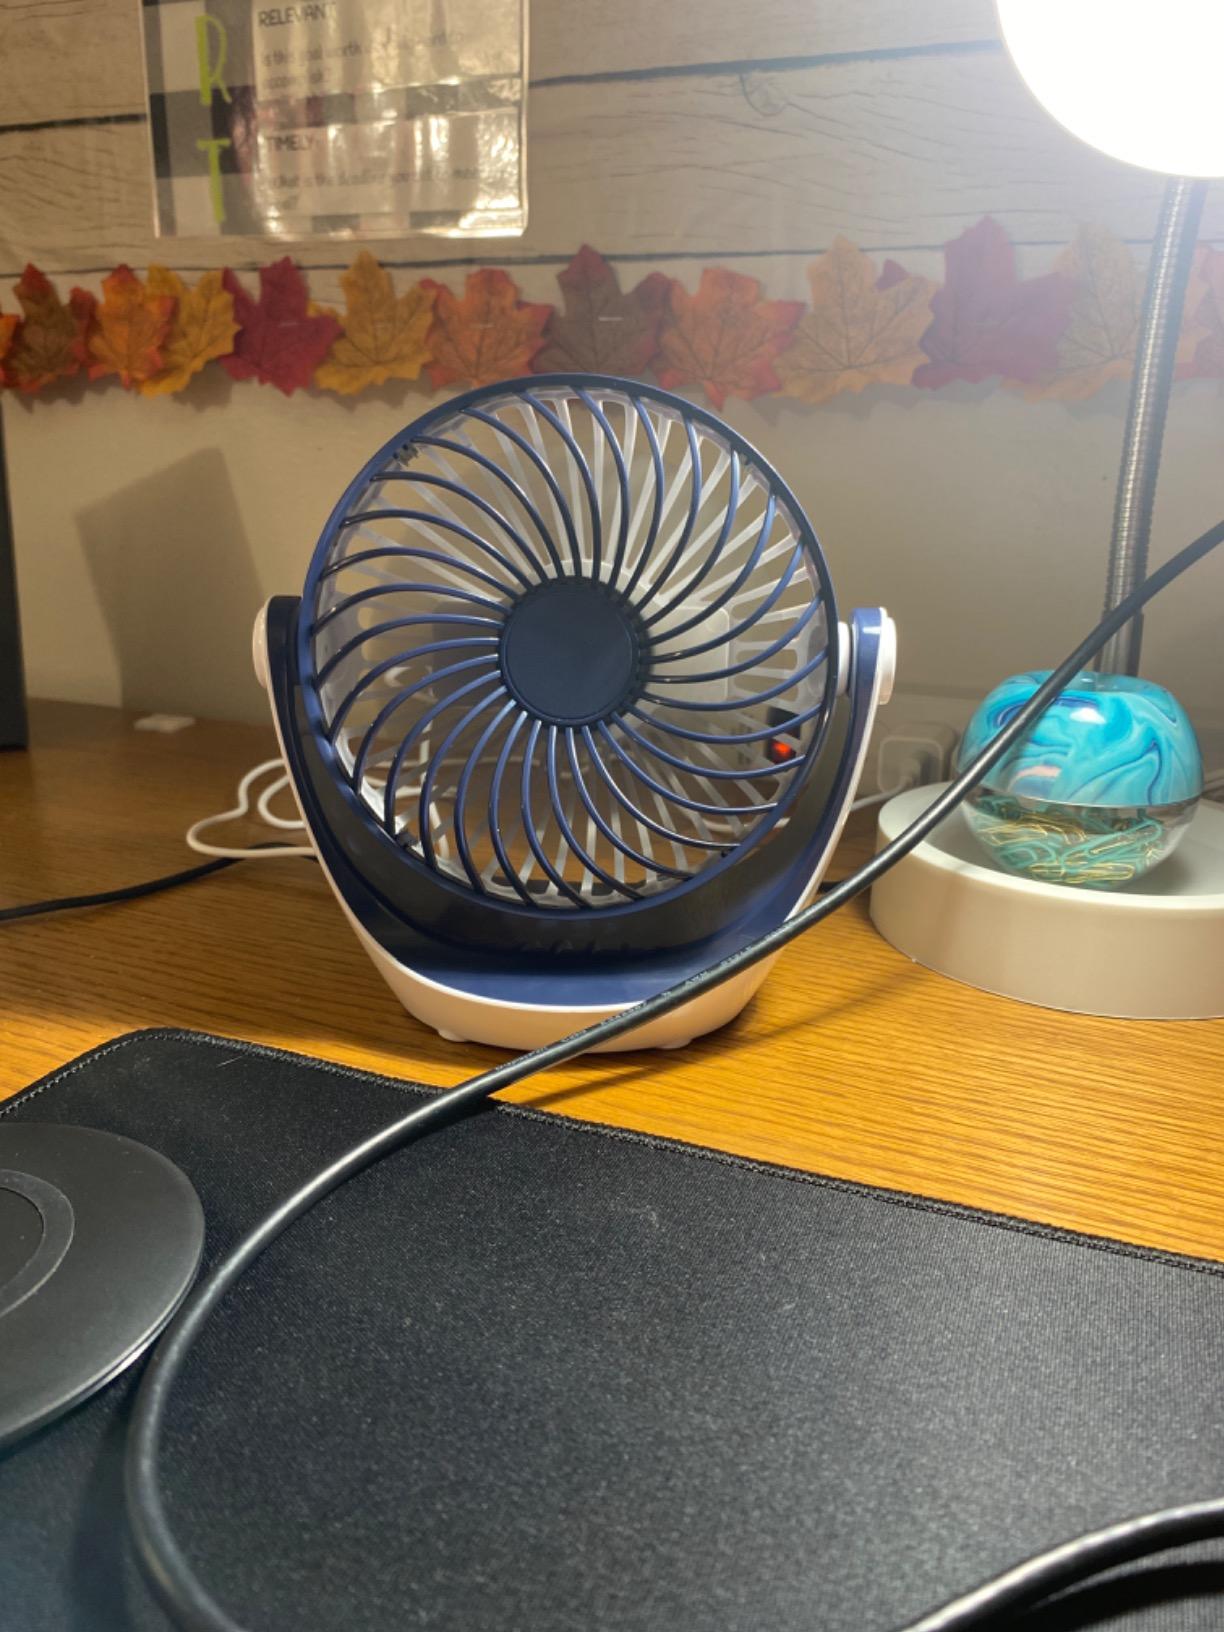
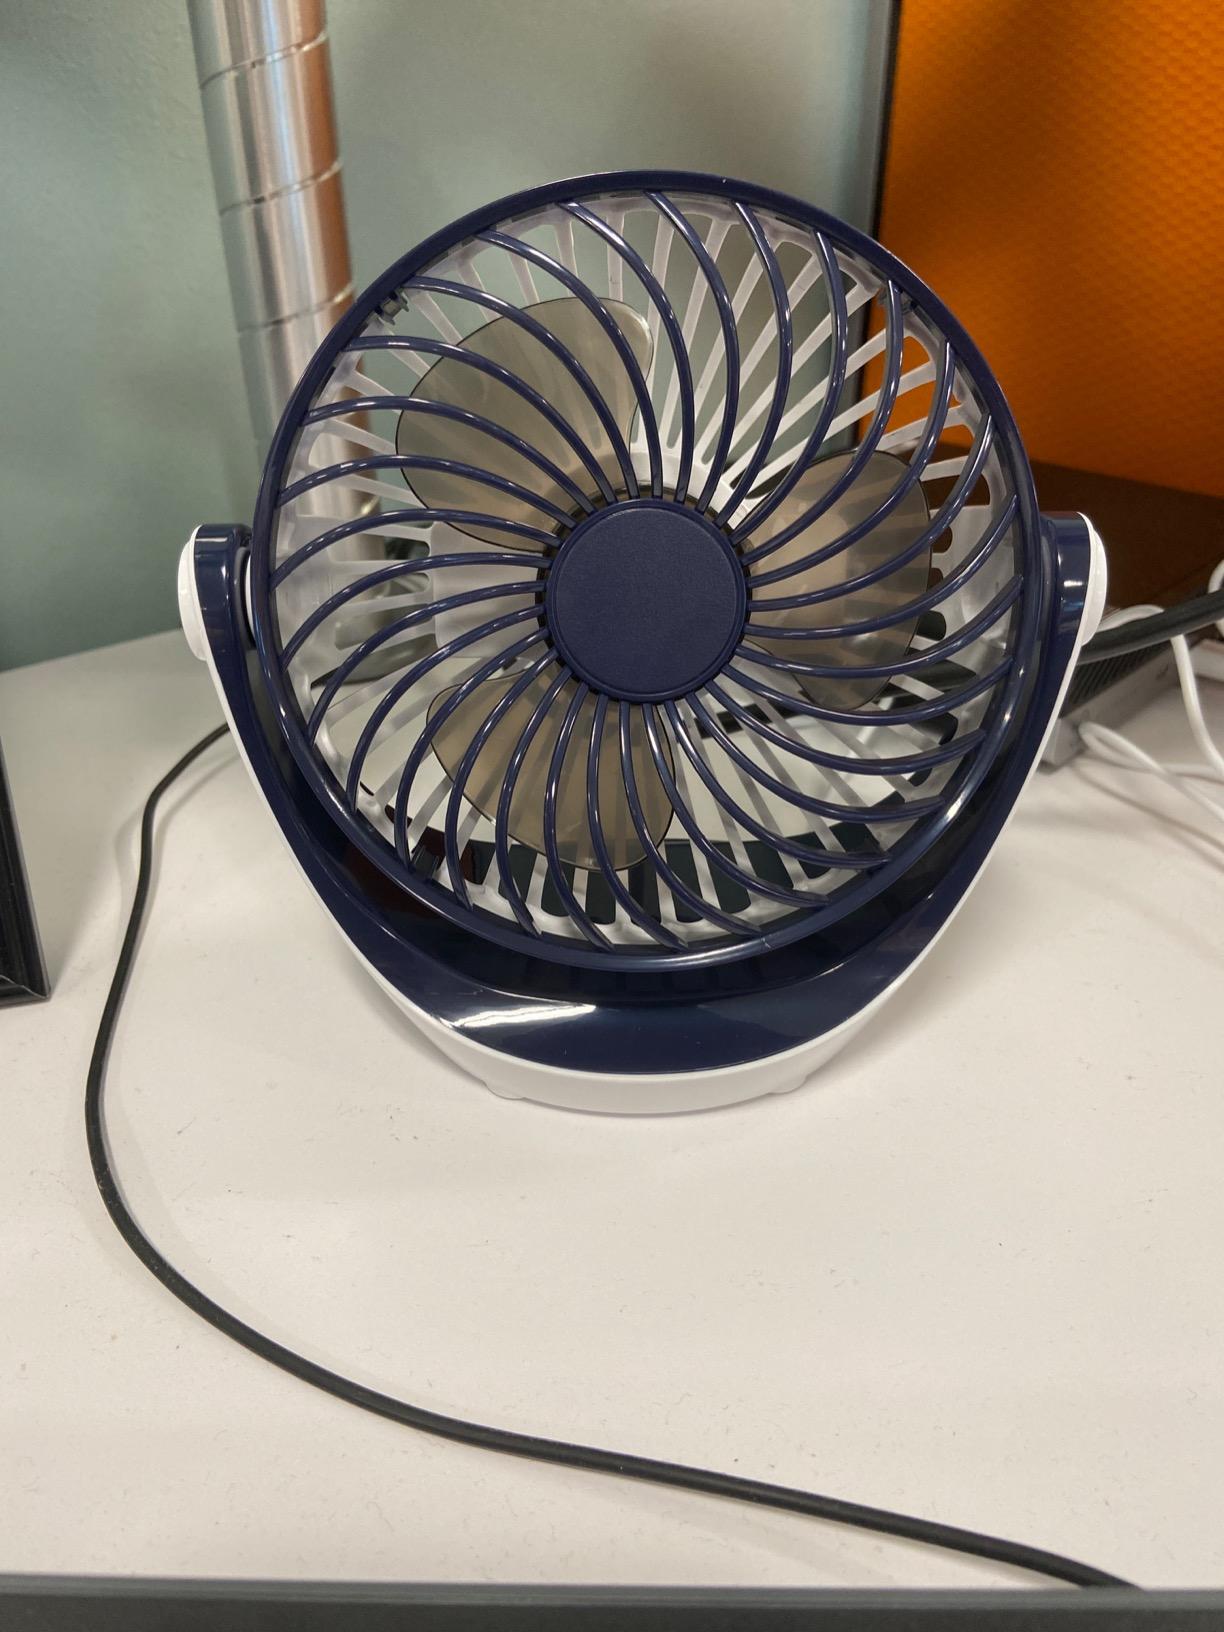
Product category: fan
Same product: yes